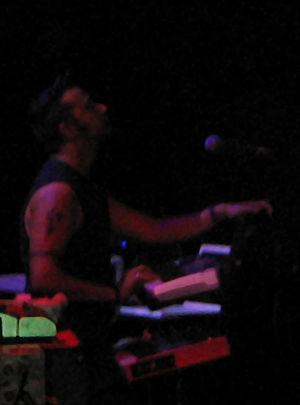
Reza Udhin, claviériste du groupe de post punk / rock industriel Killing Joke, en concert à Paris, 27 sept. 2008
Reza Udhin est un chanteur et claviériste britannique, fondateur en 1992 du groupe Inertia.